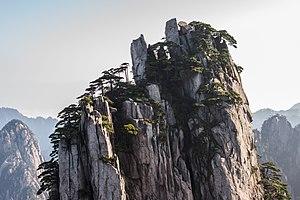
Sommet d'un pic à HuangShan.
Les monts Huang, ou Huangshan ou monts Jaunes sont un massif montagneux de l'Anhui méridional, province de l'est de la Chine. La région est connue pour sa beauté, qui repose sur la forme des pics de granite, sur celle tourmentée des conifères, et sur les nuages qui entourent fréquemment le massif. Cette montagne mythique change sans cesse de visage au gré des vents et des bruines... désespérant parfois les artistes qui désirent en fixer la beauté. La région abrite également des sources d'eau chaude, et des sources minérales qui alimentent des piscines naturelles. Ces montagnes sont un sujet privilégié pour la peinture et la littérature chinoises traditionnelles. Elles constituent désormais une destination touristique prisée. Les monts Huang reçoivent plus d'un million de visiteurs par an. Un téléphérique moderne permet de se hisser jusqu'à 1 800 mètres d'altitude, mais les marcheurs courageux peuvent choisir l'ascension des 4 000 marches qui mènent au sommet du pic du Lotus. Là, le regard embrasse une forêt d'aiguilles granitiques, noyées de brume et piquetées de pins aux formes tourmentées.